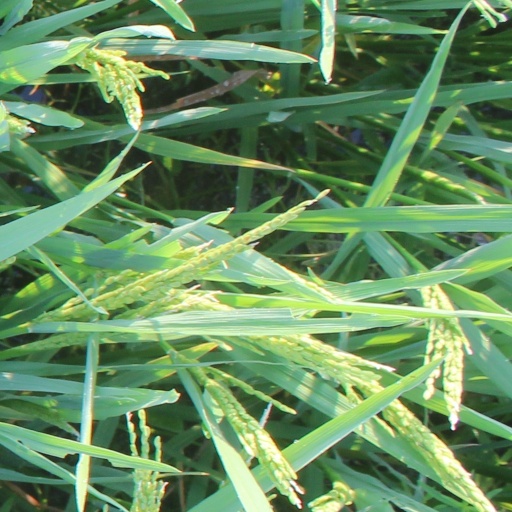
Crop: rice